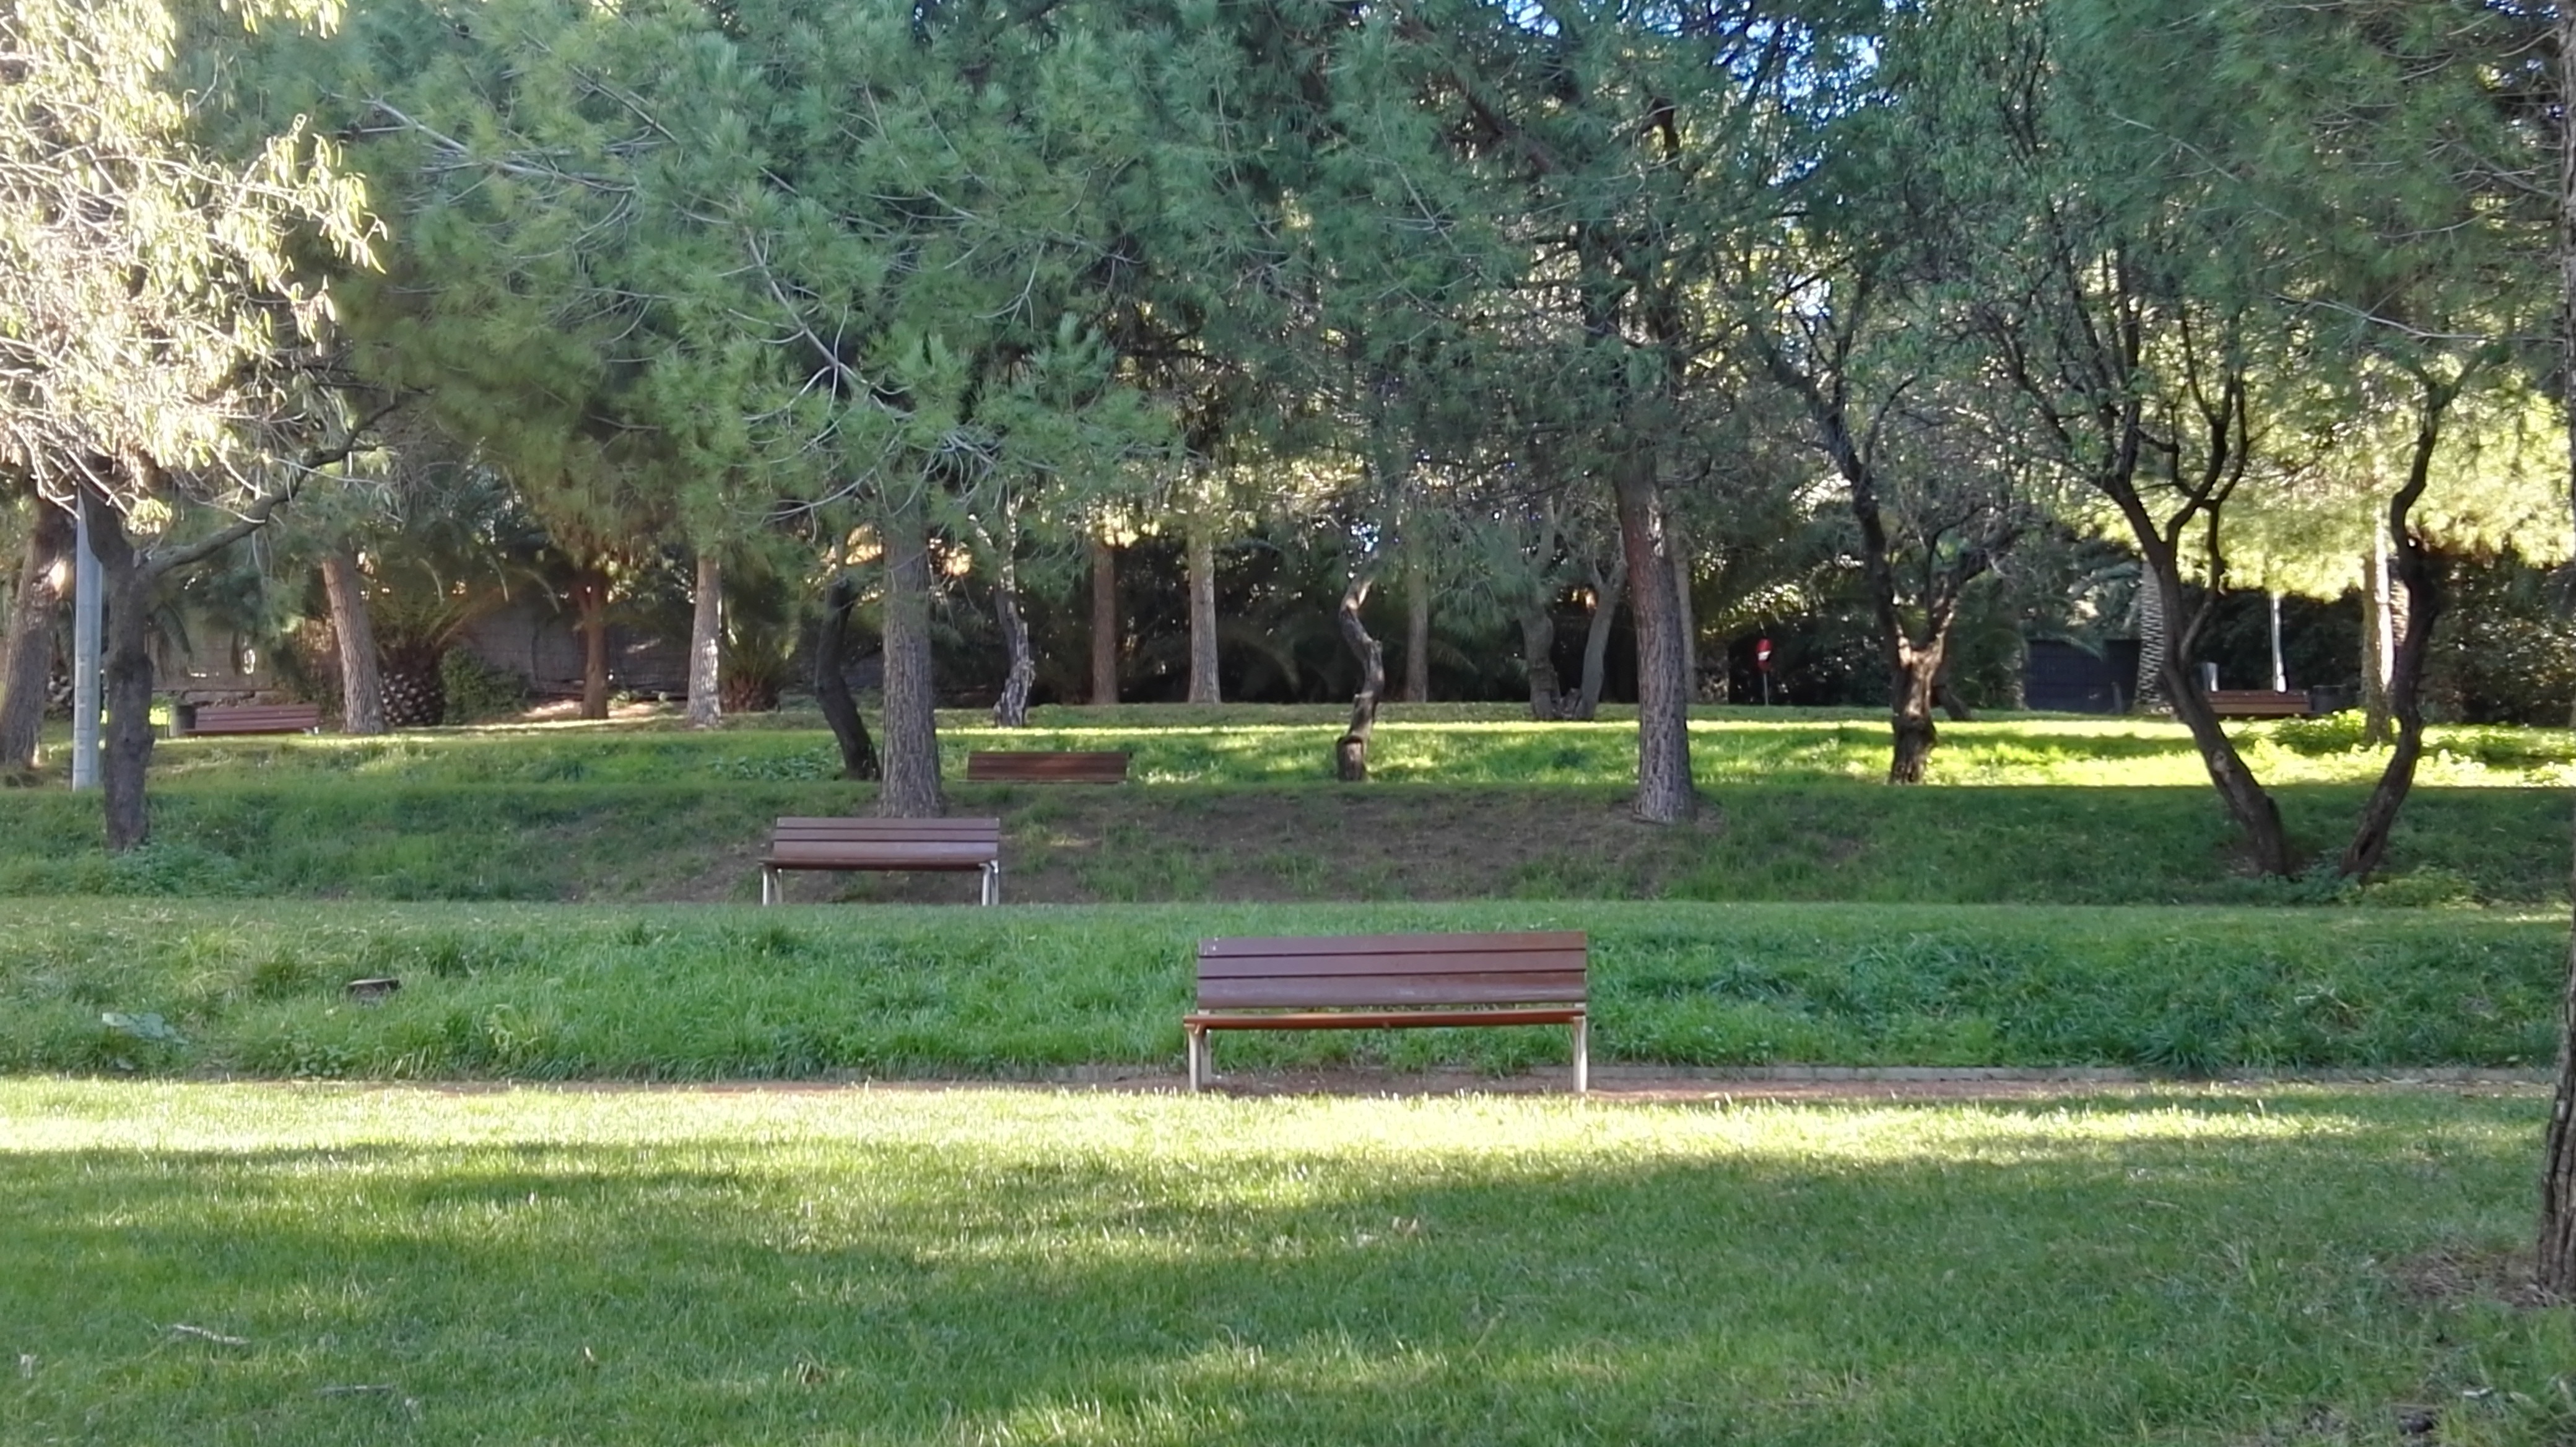
tree, lawn, meadow, ranch, park, property, garden, estate, yard, outdoor recreation, land lot